Samuel Wright Sr.

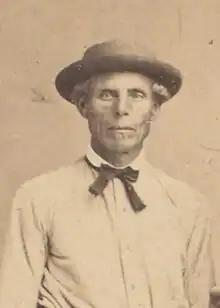
Sam Wright Sr.

Samuel Wright Sr. (22 May 1812 - 19 December 1877), known generally as Samuel Wright or Sam Wright, was an English-American cricketer and father of two baseball Hall-of-famers, Harry Wright and George Wright. He was a member and groundskeeper of the St George's Cricket Club in New York City.